Science fiction

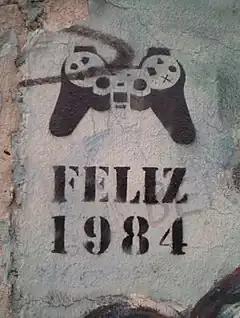
"Happy 1984" in Spanish or Portuguese, referencing George Orwell's novel "Nineteen Eighty-Four", on a standing piece of the Berlin Wall (sometime after 1998)

One of the first recorded science fiction films is "A Trip to the Moon" from 1902, directed by French filmmaker Georges Méliès. It influenced later filmmakers, offering a different kind of creativity and fantasy. Méliès's innovative editing and special effects techniques were widely imitated, and they became important elements of the cinematic medium.